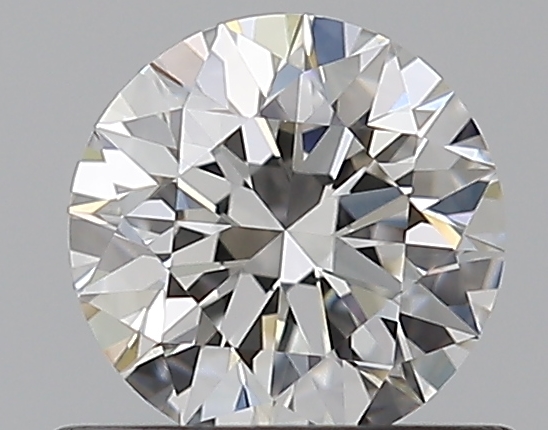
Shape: round
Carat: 0.53
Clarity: VVS2
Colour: H
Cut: EX
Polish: EX
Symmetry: EX
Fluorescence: N
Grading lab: GIA
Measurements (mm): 5.19 x 5.21 x 3.26